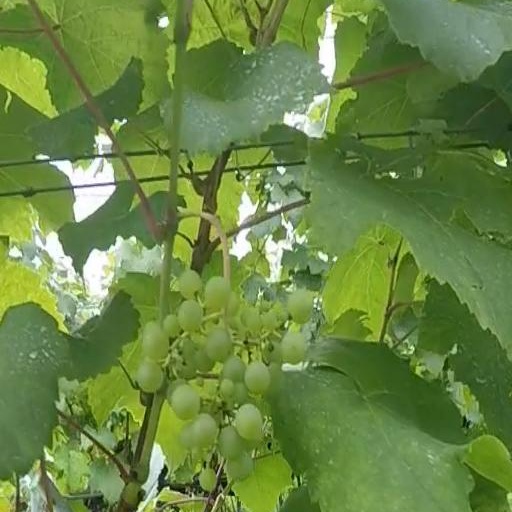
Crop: grape